Chevrolet 9C1

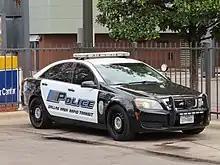
A sixth-generation Caprice PPV used by the Dallas Area Rapid Transit Police Department

The Chevrolet Impala was re-designed for the 2006 model year, once again riding on the W-body platform. The 9C1 was also included in the redesign, and it received significant upgrades over the previous generation. For the 9th generation, the 9C1 was based on the LS trim. A 3.9L GM High Value Engine V6 was now the standard and only powerplant, making 242 horsepower and 242 ft-lb of torque. It was mated to a 4T65-E HD transmission, which was carried over from the previous generation. 0-60 time was improved at 8.4 seconds, as was top speed at 139 mph. The steel wheels were also a carryover from the 8th generation Impala 9C1, as were the optional hubcaps. Traction control was once again unavailable on the 9C1 model. The new 9th generation Impala 9C1 featured dual power seats, automatic headlights, cruise control, keyless entry, tire pressure monitor, digital speedometer readout, reinforced front seat frames with a center-mounted crush box, and side curtain airbags (which could also be deleted as an option). Like the 8th generation 9C1, the 9th generation version had auxiliary coolers for the engine oil, power steering, and transmission, heavy-duty police calibrated ABS brakes, a heavy duty 4 wheel independent suspension, and a heavy duty cooling system; this time based on the cooling system from the 9th generation Impala SS. Additionally, the alternator was upgraded to a heavy duty 150 amp unit and the battery was upgraded to a larger 720cca unit. Furthermore, dual exhaust was now standard. For 2007, engine output was reduced to 233 hp and 240 ft-lbs of torque. 2007 models also saw the addition of GM's Active Fuel Management as standard equipment, which shuts off a bank of cylinders to preserve fuel. In 2008, the 9C1 became Flex Fuel capable in a move to compete with the Ford Crown Victoria Police Interceptor. 2008 models also saw the addition of an external trunk lock tumbler. Engine output was once again reduced in 2009 to 224 hp and 235 lb-ft of torque, and 9C1's now featured standard dual zone automatic climate control; which would be deleted after 2010.